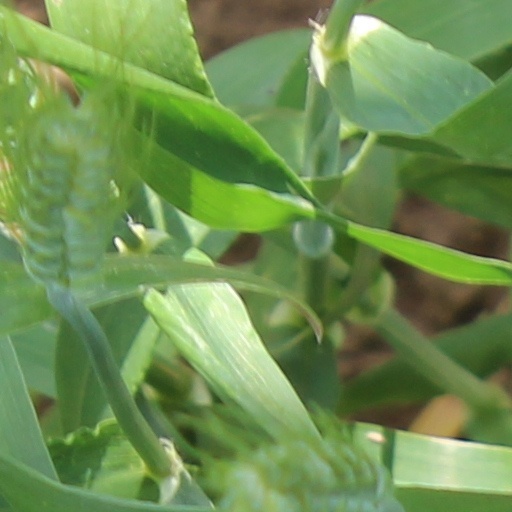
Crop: wheat